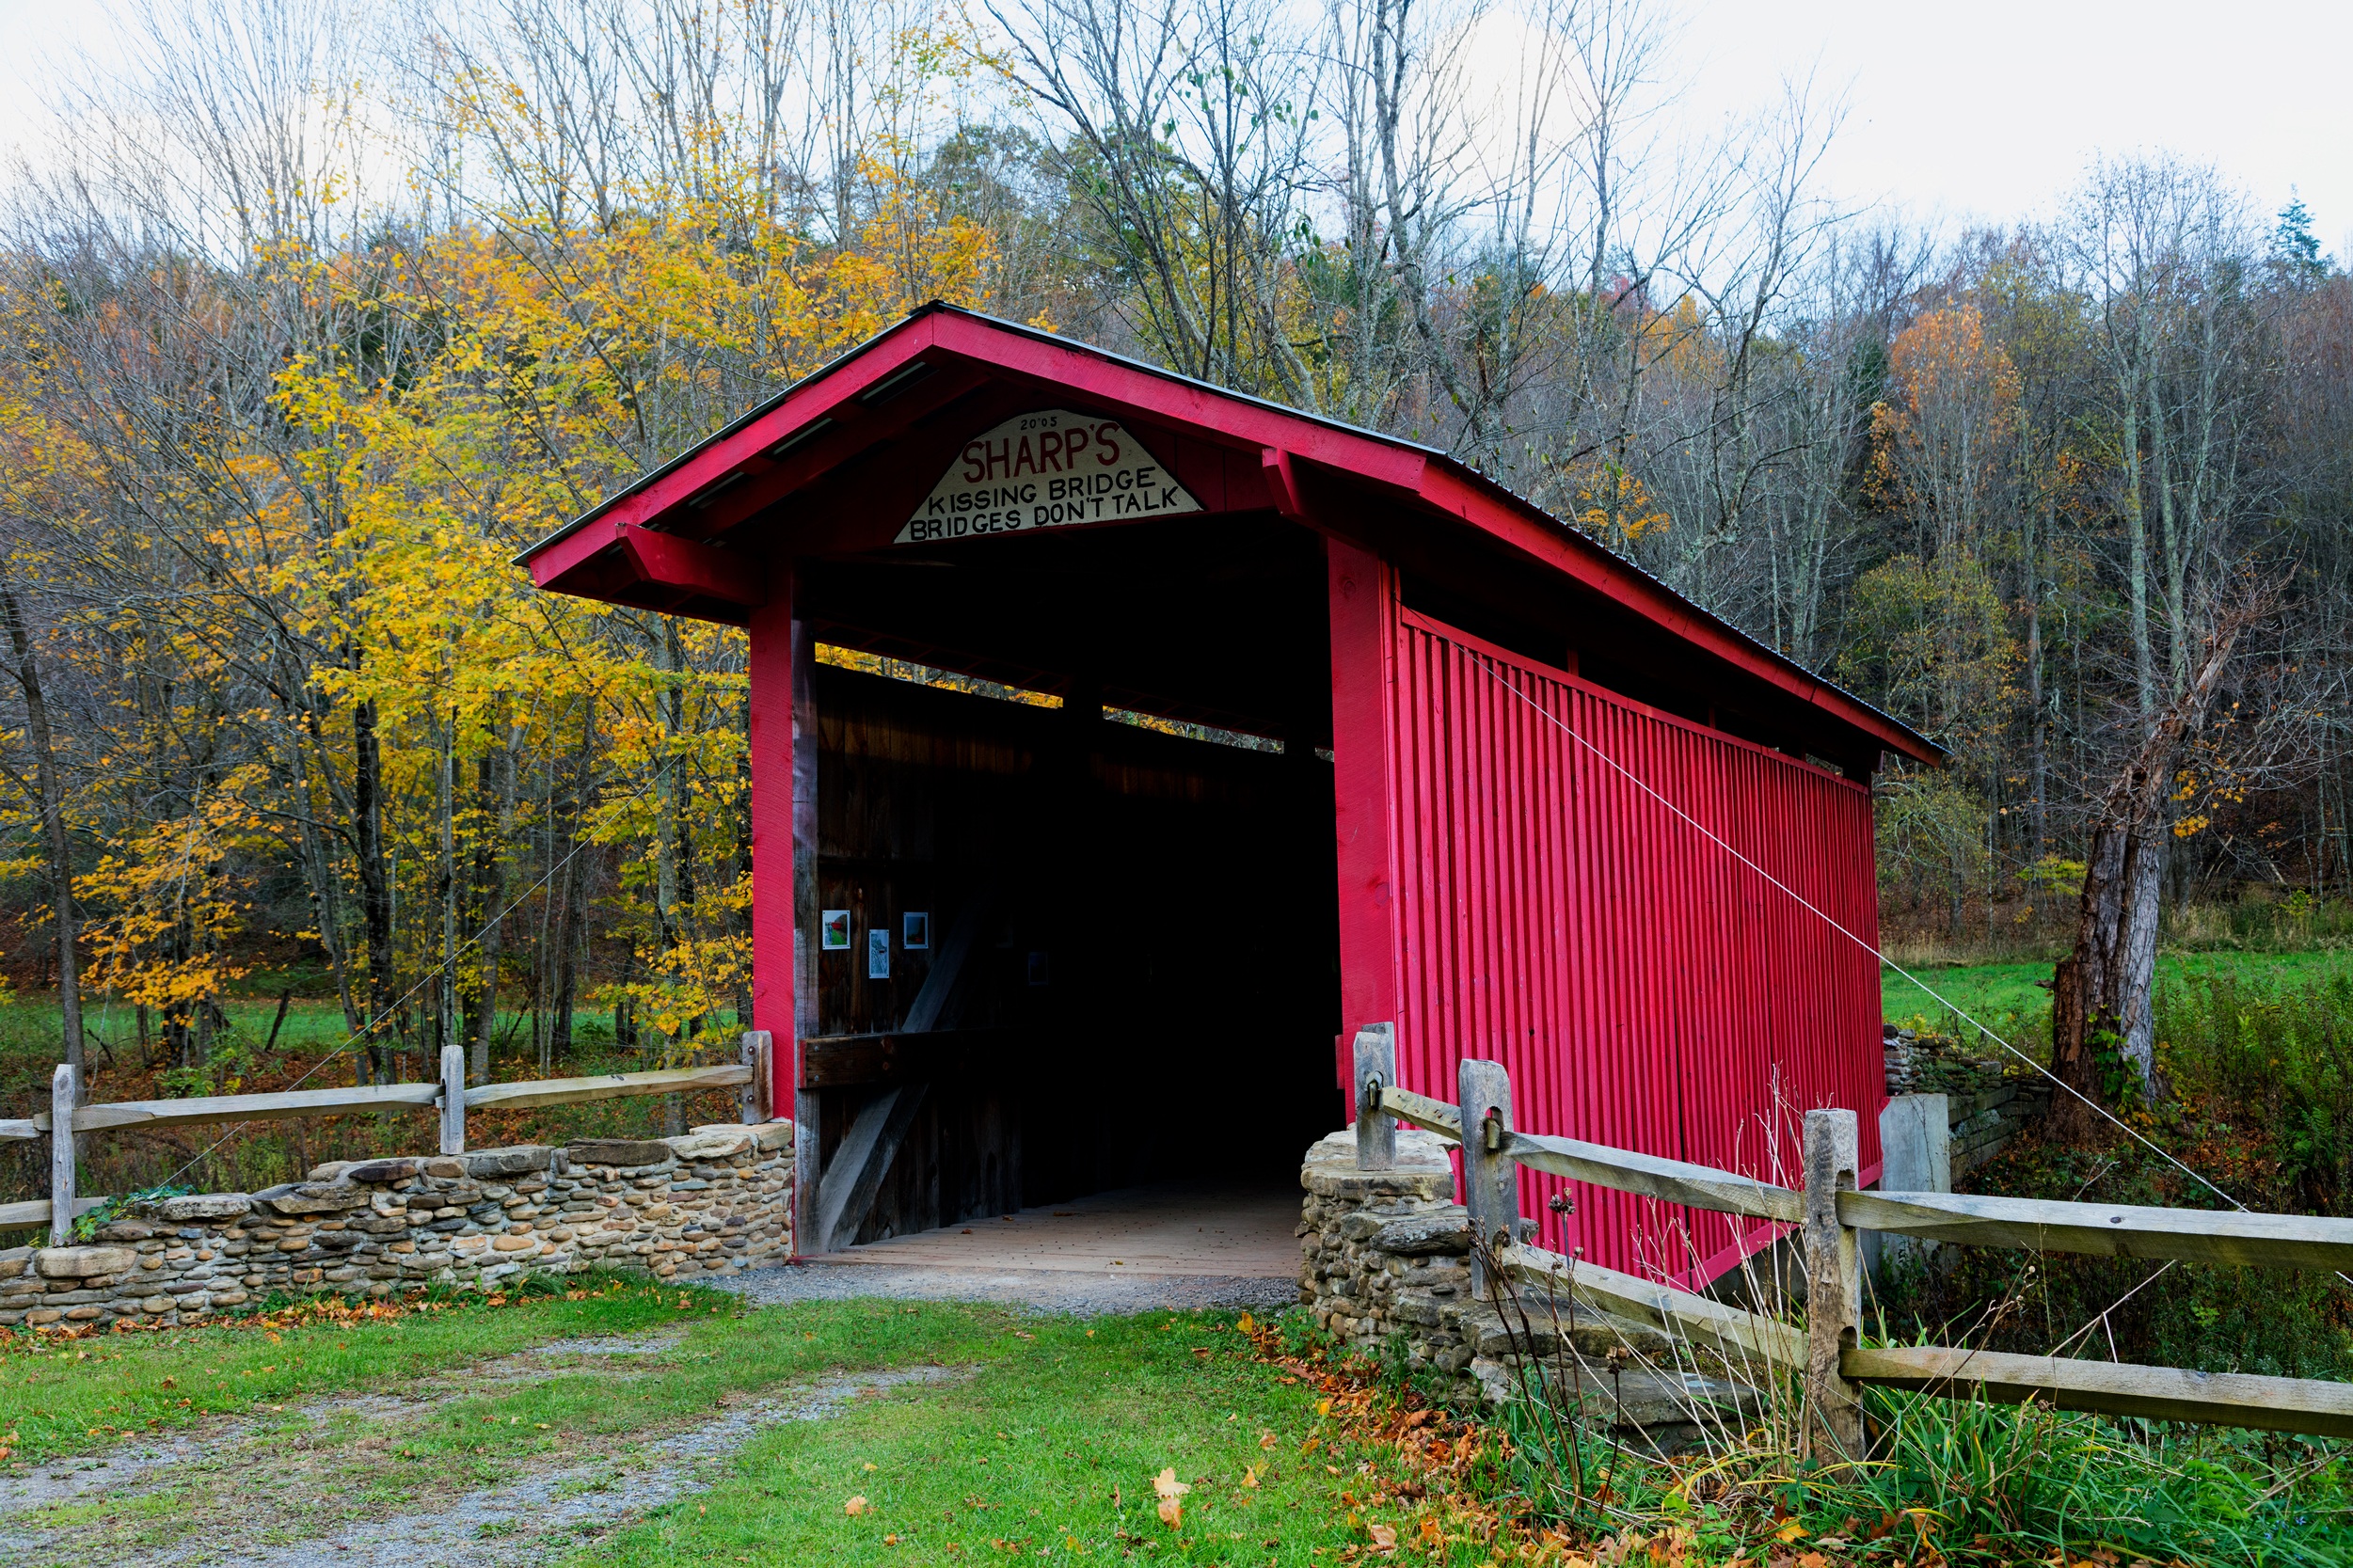
landscape, tree, nature, forest, grass, fence, plant, wood, countryside, house, leaf, fall, barn, country, shed, hut, shack, rural, cottage, autumn, landmark, historic, trees, covered bridge, outdoors, woods, outside, outhouse, log cabin, rural area, west virginia